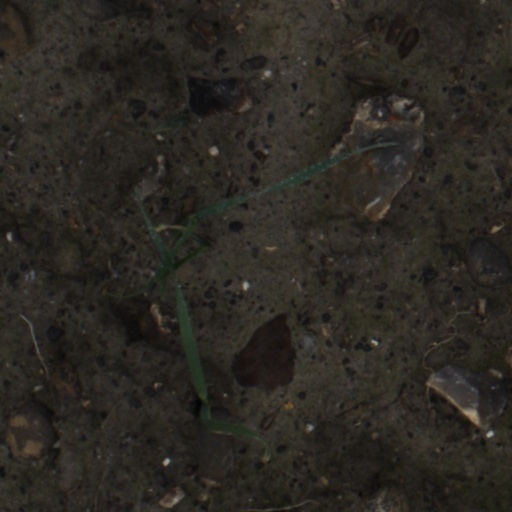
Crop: wheat